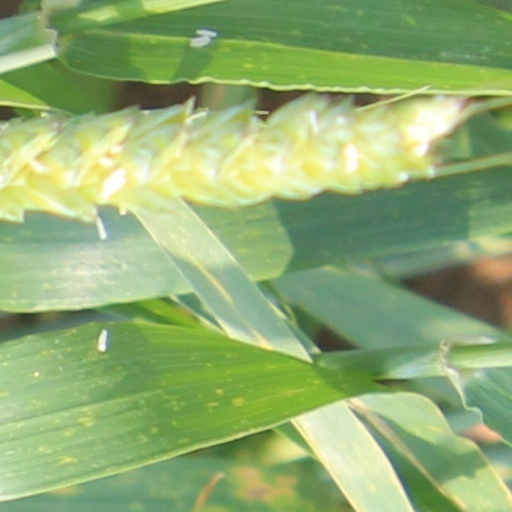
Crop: wheat